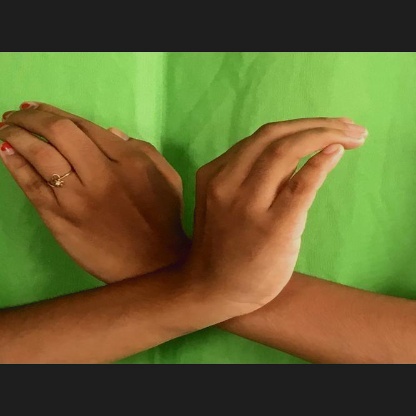
Mudra: Nagabandha